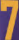
Number: 7